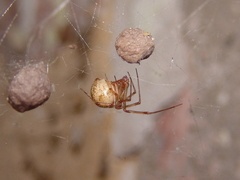
Species: Parasteatoda_tepidariorum